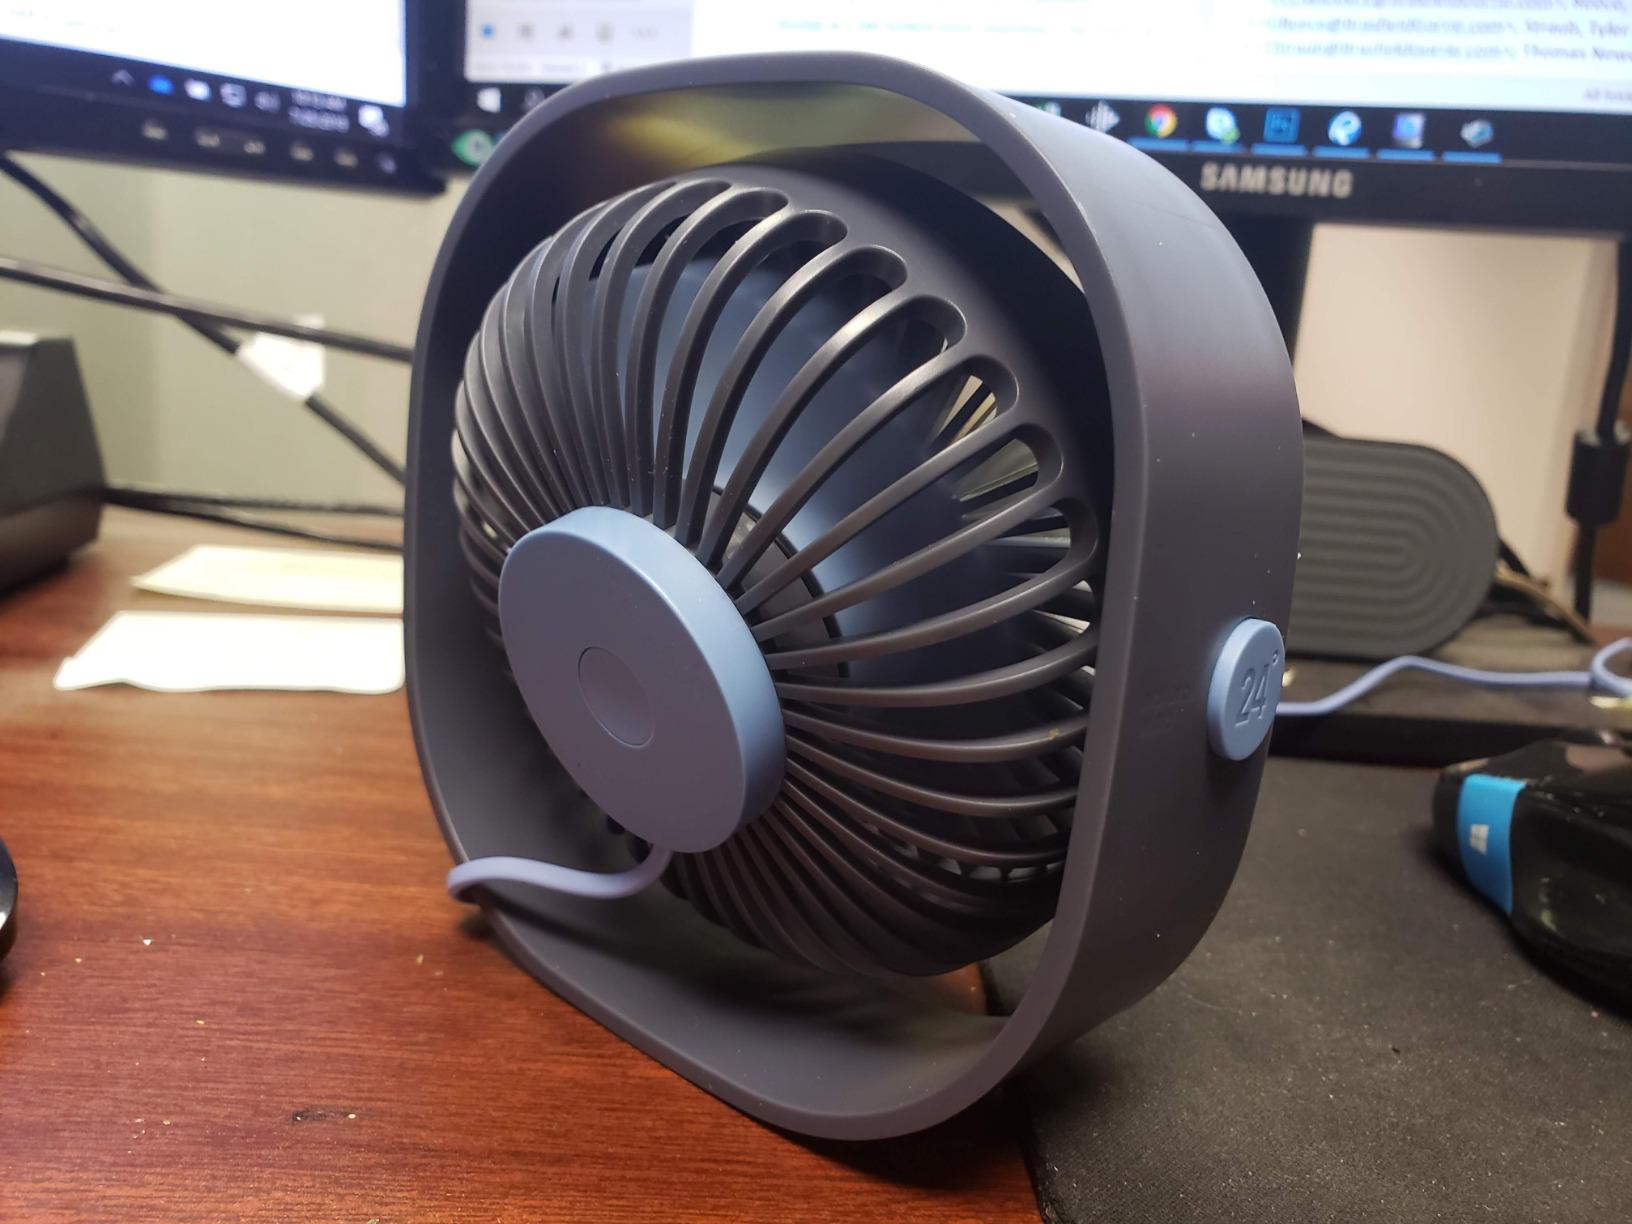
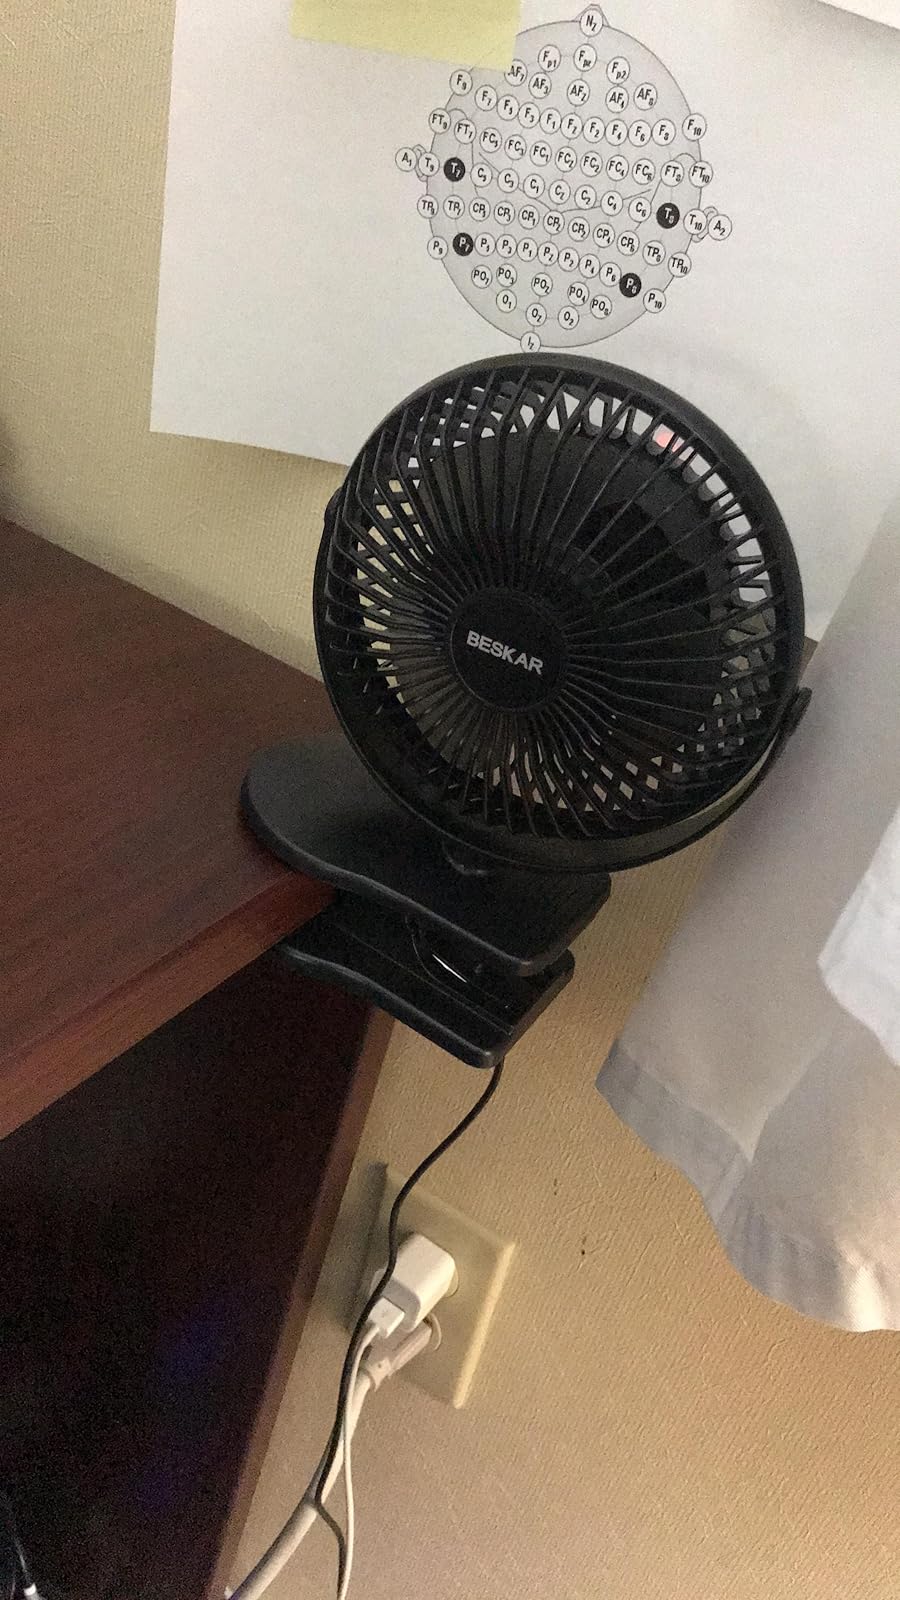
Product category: fan
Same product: no